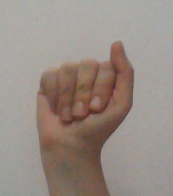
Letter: saad